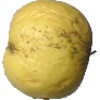
Label: Apple Golden 1